Anhui

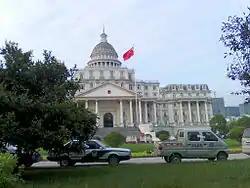
Government building in Fuyang City

Anhui is topographically diverse. The north is part of the North China Plain while the north-central areas are part of the Huai River watershed. Both regions are flat, and densely populated. The land becomes more uneven further south, with the Dabie Mountains occupying much of southwestern Anhui and a series of hills and ranges cutting through southeastern Anhui, between which is the Yangtze River. The highest peak in Anhui is Lotus Peak, part of Huangshan in southeastern Anhui. It has an altitude of .